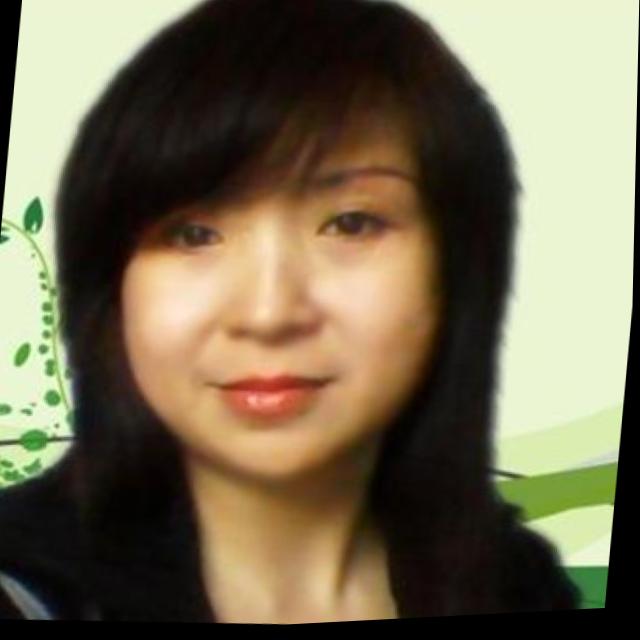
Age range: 45-64